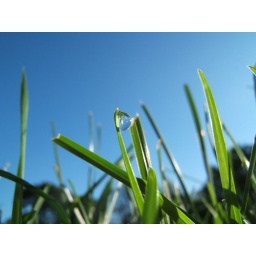
A tiny drop of water on the grass. I love the reflected grass in the water droplet.